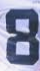
Number: 8